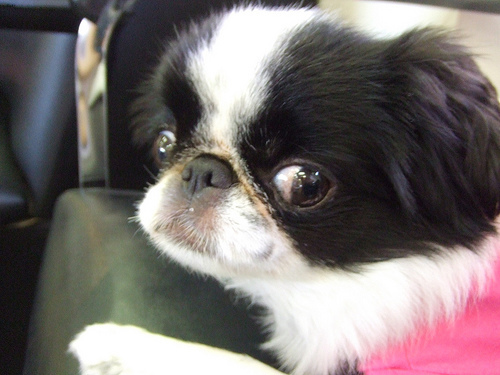
Animal: dog
Breed: japanese chin